African American–Jewish relations

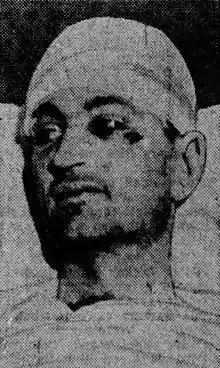
Gelders recovering in a Clayton, Alabama, hospital

A 1934 ore-miner strike that led to the killing of several black miners was the catalyst for physicist Joseph Gelders's civil-rights activism and labor-organizing efforts. Gelders and his wife, Esther, started to host a weekly discussion group for students at the University of Alabama at Birmingham. He established an Alabama committee that worked on the Scottsboro Boys case.